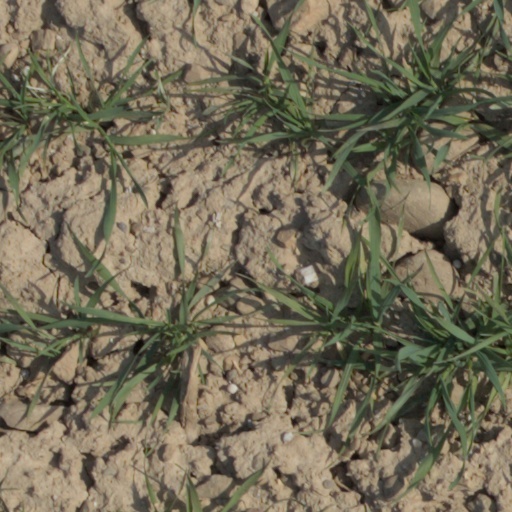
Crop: wheat